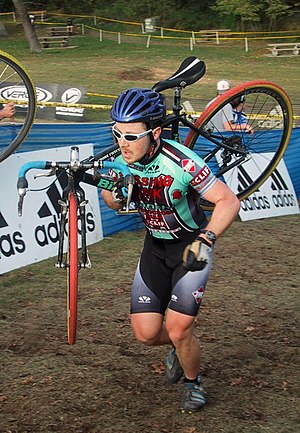
Cykelcross
En cykelcrossdeltager i Massachusetts, USA. Det sker ofte, at deltagerne må tage cyklen på skulderen og løbe over forhindringer.
Cykelcross er en cykeldisciplin, hvor rytterne konkurrerer på en rute på 2500-3500 m, der som regel består af en kombination af veje, marker og stier af minimum 3 meters bredde. I praksis afviger ruterne dog ofte fra dette i Danmark. Ruten kan have forhindringer eller stigninger, der tvinger rytterne til at springe af og på cyklen, såsom passager af trapper eller kunstige forhindringer såsom bomme på op til 40 cm. højde. I cykelcross er der depoter/pit, hvor rytteren kan køre ind og skifte cykel, såfremt der er defekt eller tungt mudder på cyklen. Tidsmæssigt køres der op til 60 min for elite-klassen for mænd. Kvinderne kører ca. 40 minutter. Sporten dyrkes som en vinterdisciplin i Europa, Nordamerika og Japan i perioden fra september til og med marts.